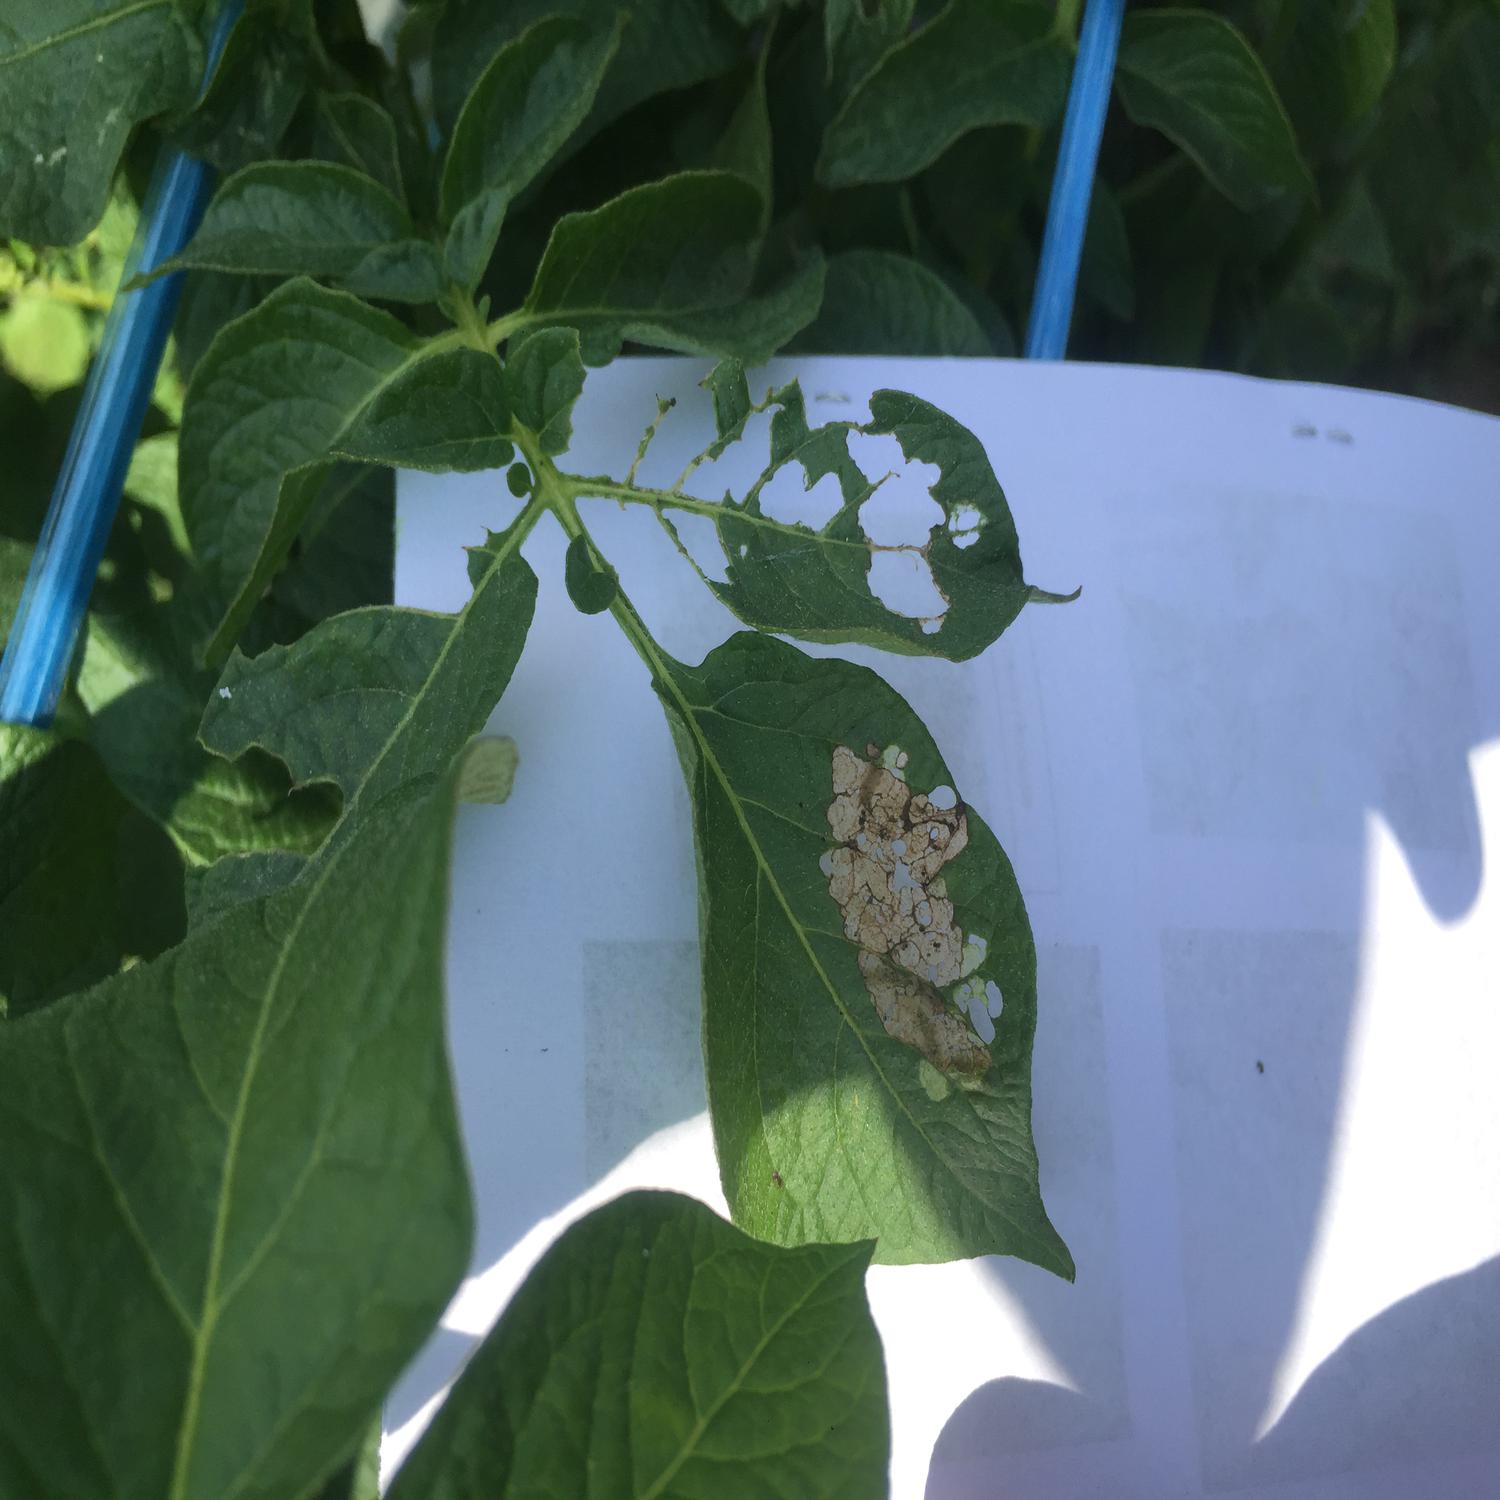
Label: Pest